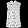
Label: Shirt